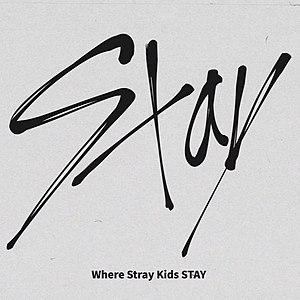
Stray Kids, souvent abrégé officiellement en SKZ ou anciennement en SK, est un boys band sud-coréen, originaire de Séoul en Corée du Sud. Il est formé en 2017 par JYP Entertainment lors de l'émission de téléréalité du nom de Stray Kids. Le groupe est composé de huit membres se prénommant Bang Chan, Lee Know, Changbin, Hyunjin, Han, Felix, Seungmin et I.N. Le groupe réalise un extended play de pré-débuts s'intitulant Mixtape et trois clips vidéo en janvier 2018. Le groupe débute officiellement le 25 mars 2018 avec la sortie du clip vidéo de District 9, pour leur premier extended play I Am Not. Le 28 octobre 2019, la JYP Entertainment annonce le départ de Woojin pour des raisons personnelles.